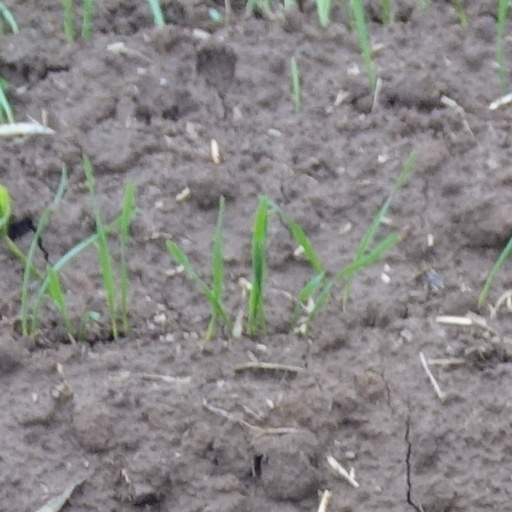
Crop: wheat